Lighthouse Family

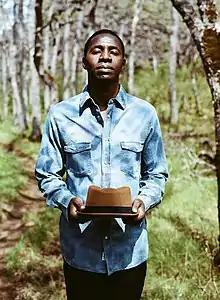
Tunde Baiyewu (pictured in 2020)

Both Baiyewu and Tucker were working in bars when they first met; together, they recorded demos of a number of songs Tucker had written during the late 1980s. Among these, a demo of "Ocean Drive" attracted the attention of Polydor Records A&R director Colin Barlow, who, in 1993, signed the band to a six-month development deal.